Astra-Șeșefschi

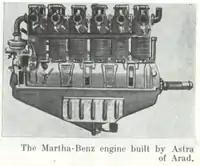
6-cylinder Martha-Benz engine

The biplane was powered by a 250 hp "Marta-Benz" engine, a six-cylinder, water-cooled, upright inline built at Astra. It was cooled with a pair of cylindrical Lamblin radiators attached to the undercarriage legs. The tall engine cowling made the nose deep, but as it reduced rearwards into a rounded decking over a rectangular section structure the fuselage became more slender. Its pilot's cockpit was just behind the wing trailing edge, which had a broad cut-out in it to improve his upward and forward field of view. Close behind there was a second cockpit for the observer. The pilot controlled a single, fixed machine gun firing through the propeller disc and the observer had a pair of guns on a flexible mount. He also had a radio and a camera.